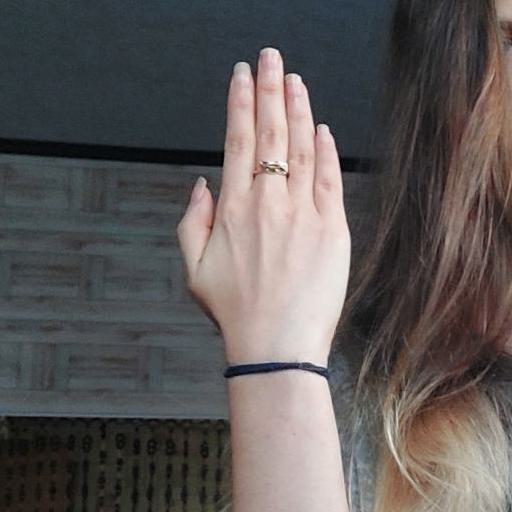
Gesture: stop_inverted